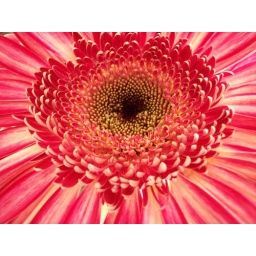
This was sitting in a vase on my kitchen table